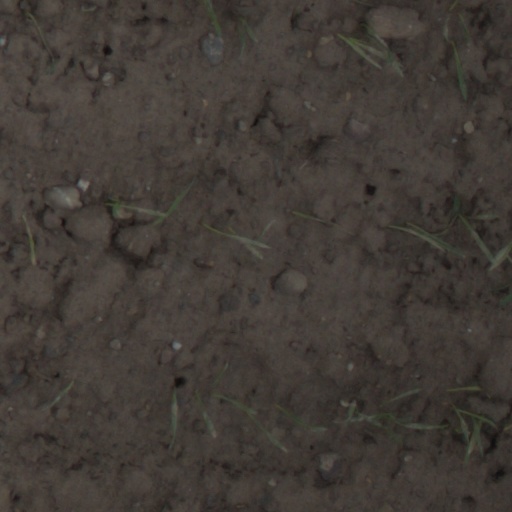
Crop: wheat